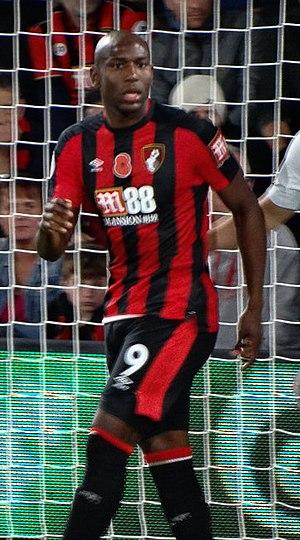
Benik Afobe, né le 12 février 1993 à Leyton, est un footballeur international congolais qui évolue au poste d'attaquant à Bristol City, en prêt de Stoke City.